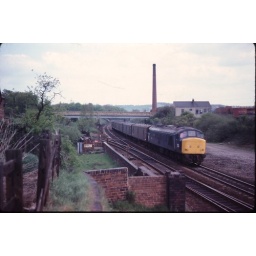
Red Bank van train at Bradley.45022 Lytham St Annes in charge.